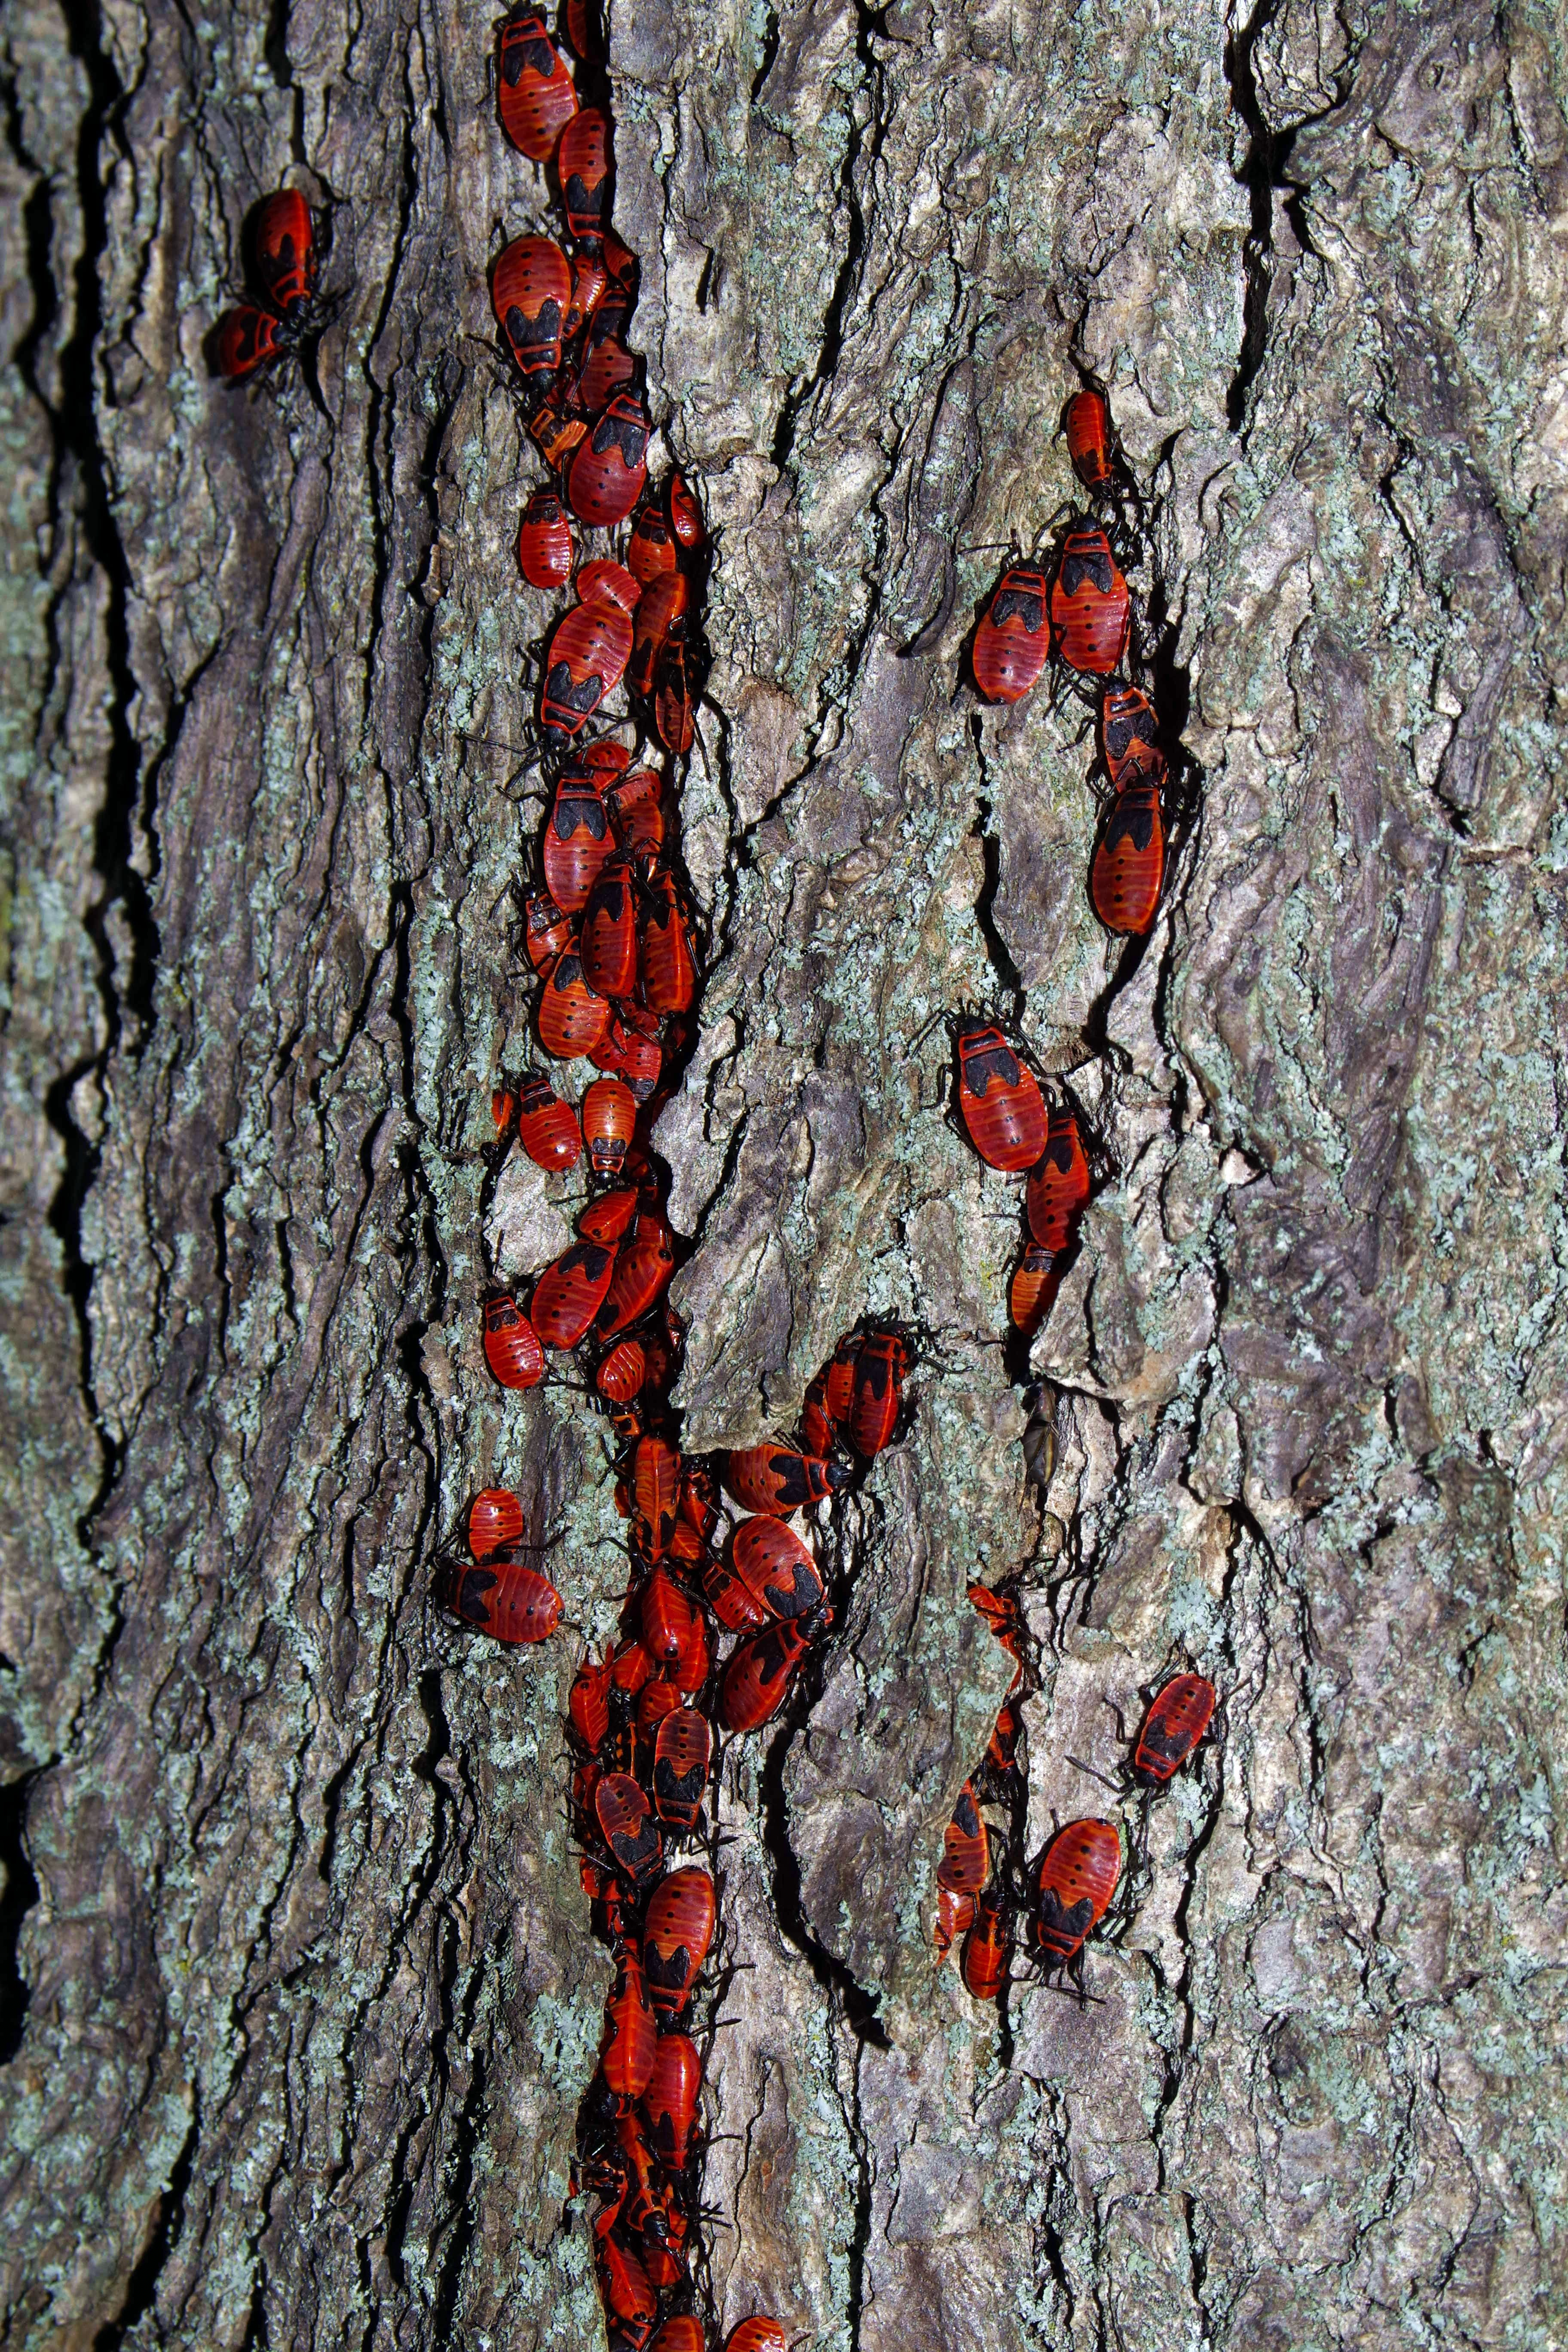
tree, branch, plant, texture, leaf, flower, trunk, red, insect, autumn, soil, cemetery, garden, flora, geology, zoom, worm, beetle, the bark, the beetle, smith wingless, plant stem, woody plant, land plant